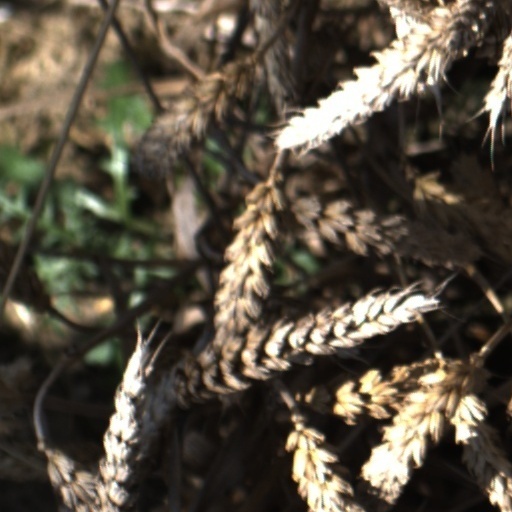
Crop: wheat